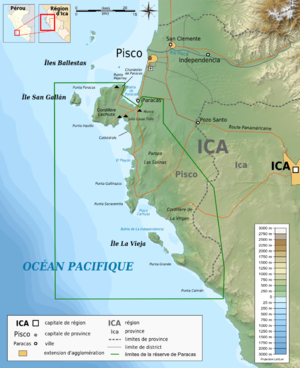
Carte topographique en français de la Réserve nationale de Paracas
La réserve nationale de Paracas est une zone protégée depuis 1975 située dans la province de Pisco au Pérou. La réserve fut créée afin de protéger les diverses espèces floristiques et fauniques qui vivent en milieu aquatique ainsi que dans le désert de Paracas.
La péninsule de Paracas est une péninsule désertique située à 200 km au sud de Lima au Pérou,